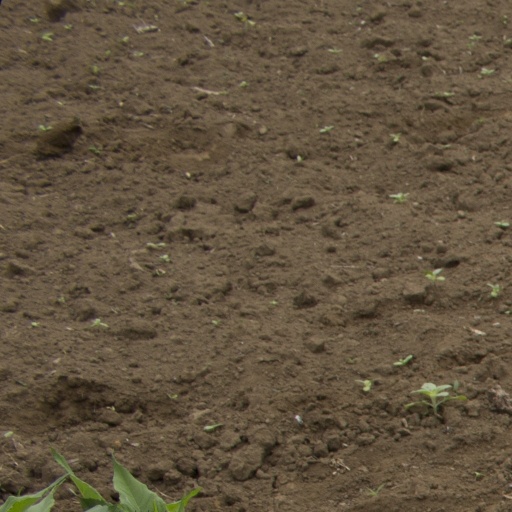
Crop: Jerusalem artichoke